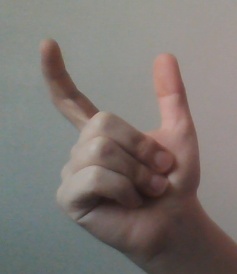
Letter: nun